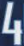
Number: 4